The Measure of a Man (2015 film)

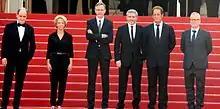
Cast and crew at the 2015 Cannes Film Festival.

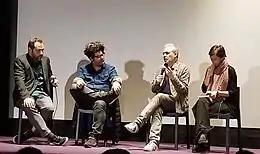
Stéphane Brizé (second from the right) in Buenos Aires in 2019, at a screening of 'The Measure of a Man'.

On review aggregator website Rotten Tomatoes, the film holds an approval rating of 92% based on 64 reviews, and an average rating of 7.2/10. The website's critical consensus reads, "With "The Measure of a Man", director/co-writer Stéphane Brizé uses one man's heartrending story as a beautifully acted microcosm for life in the 21st-century global economy." On Metacritic, the film has a weighted average score of 74 out of 100, based on 19 critics.